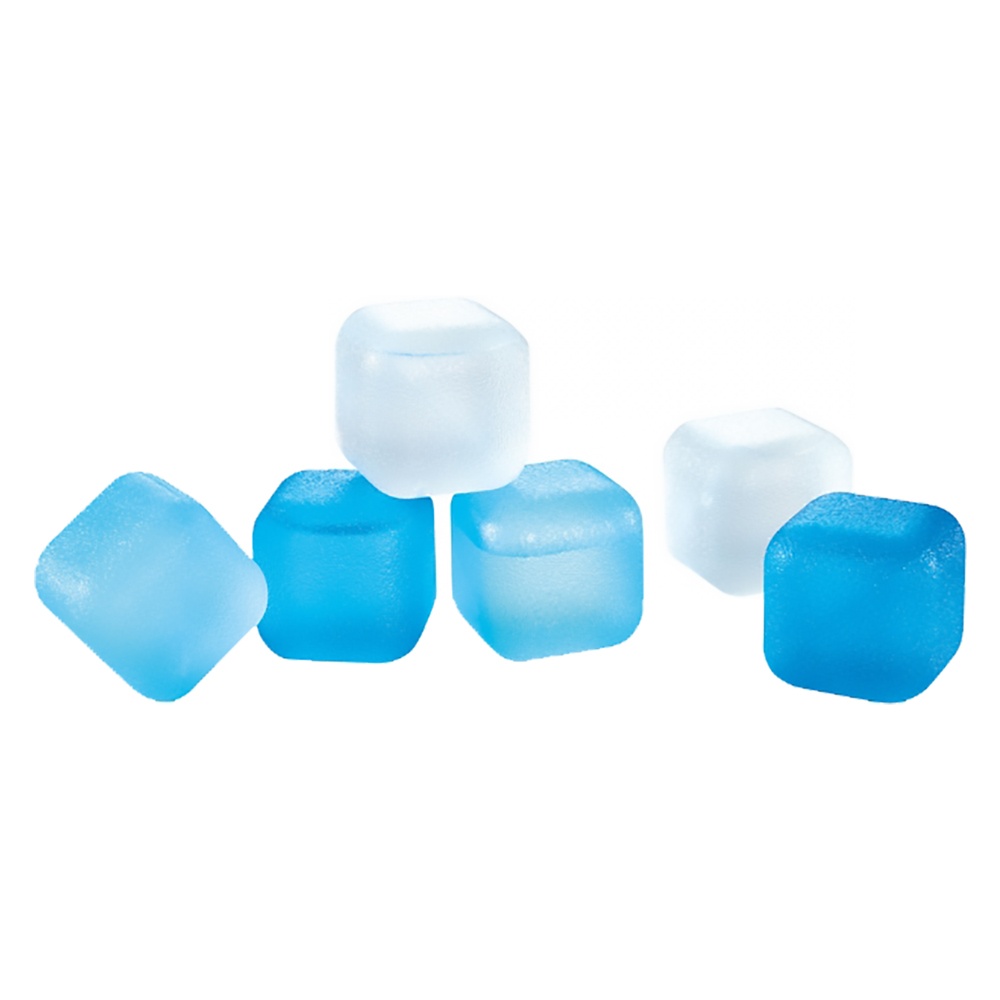
CUBETTI REFRIGERANTI art. 420709 - set 24 pezzi
Realizzati in plastica resistente e sicura, si ghiacciano in freezer come dei normali cubetti. Non contengono nessun refrigerante artificiale ma sono riempiti con acqua. Serviti nei bicchieri, mantengono intatto il loro sapore senza essere diluiti. Perfettamente igienici, sono indicati per mantenere fresche le bevande o per raffreddare piÃ¹ velocemente quelle calde. Dimensione: cm. 2,5x2,5x2,5.
Brand: Tescoma
Category: Home & Garden > Kitchen & Dining > Barware > Beverage Chilling Cubes & Sticks